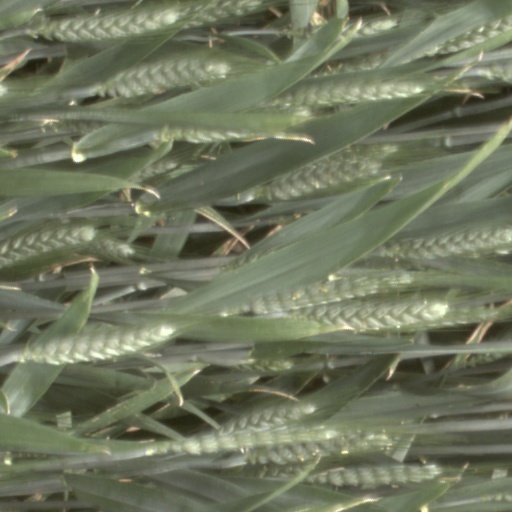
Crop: wheat